Geology of Pennsylvania

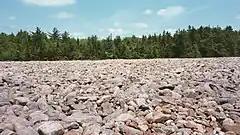
Boulder Field at Hickory Run State Park

The Allegheny Front section includes the abrupt escarpment that divides the Ridge and Valley Province from the Allegheny Plateau. The region is a large broad ridge with a steep ascent from east to west and rolling hills away from the ridge. The Allegheny Front reaches its highest elevation in Pennsylvania at Blue Knob, , an unusual bulge along this symmetrical ridgeline. Streams that cut into the ridge are often shallow and steep.